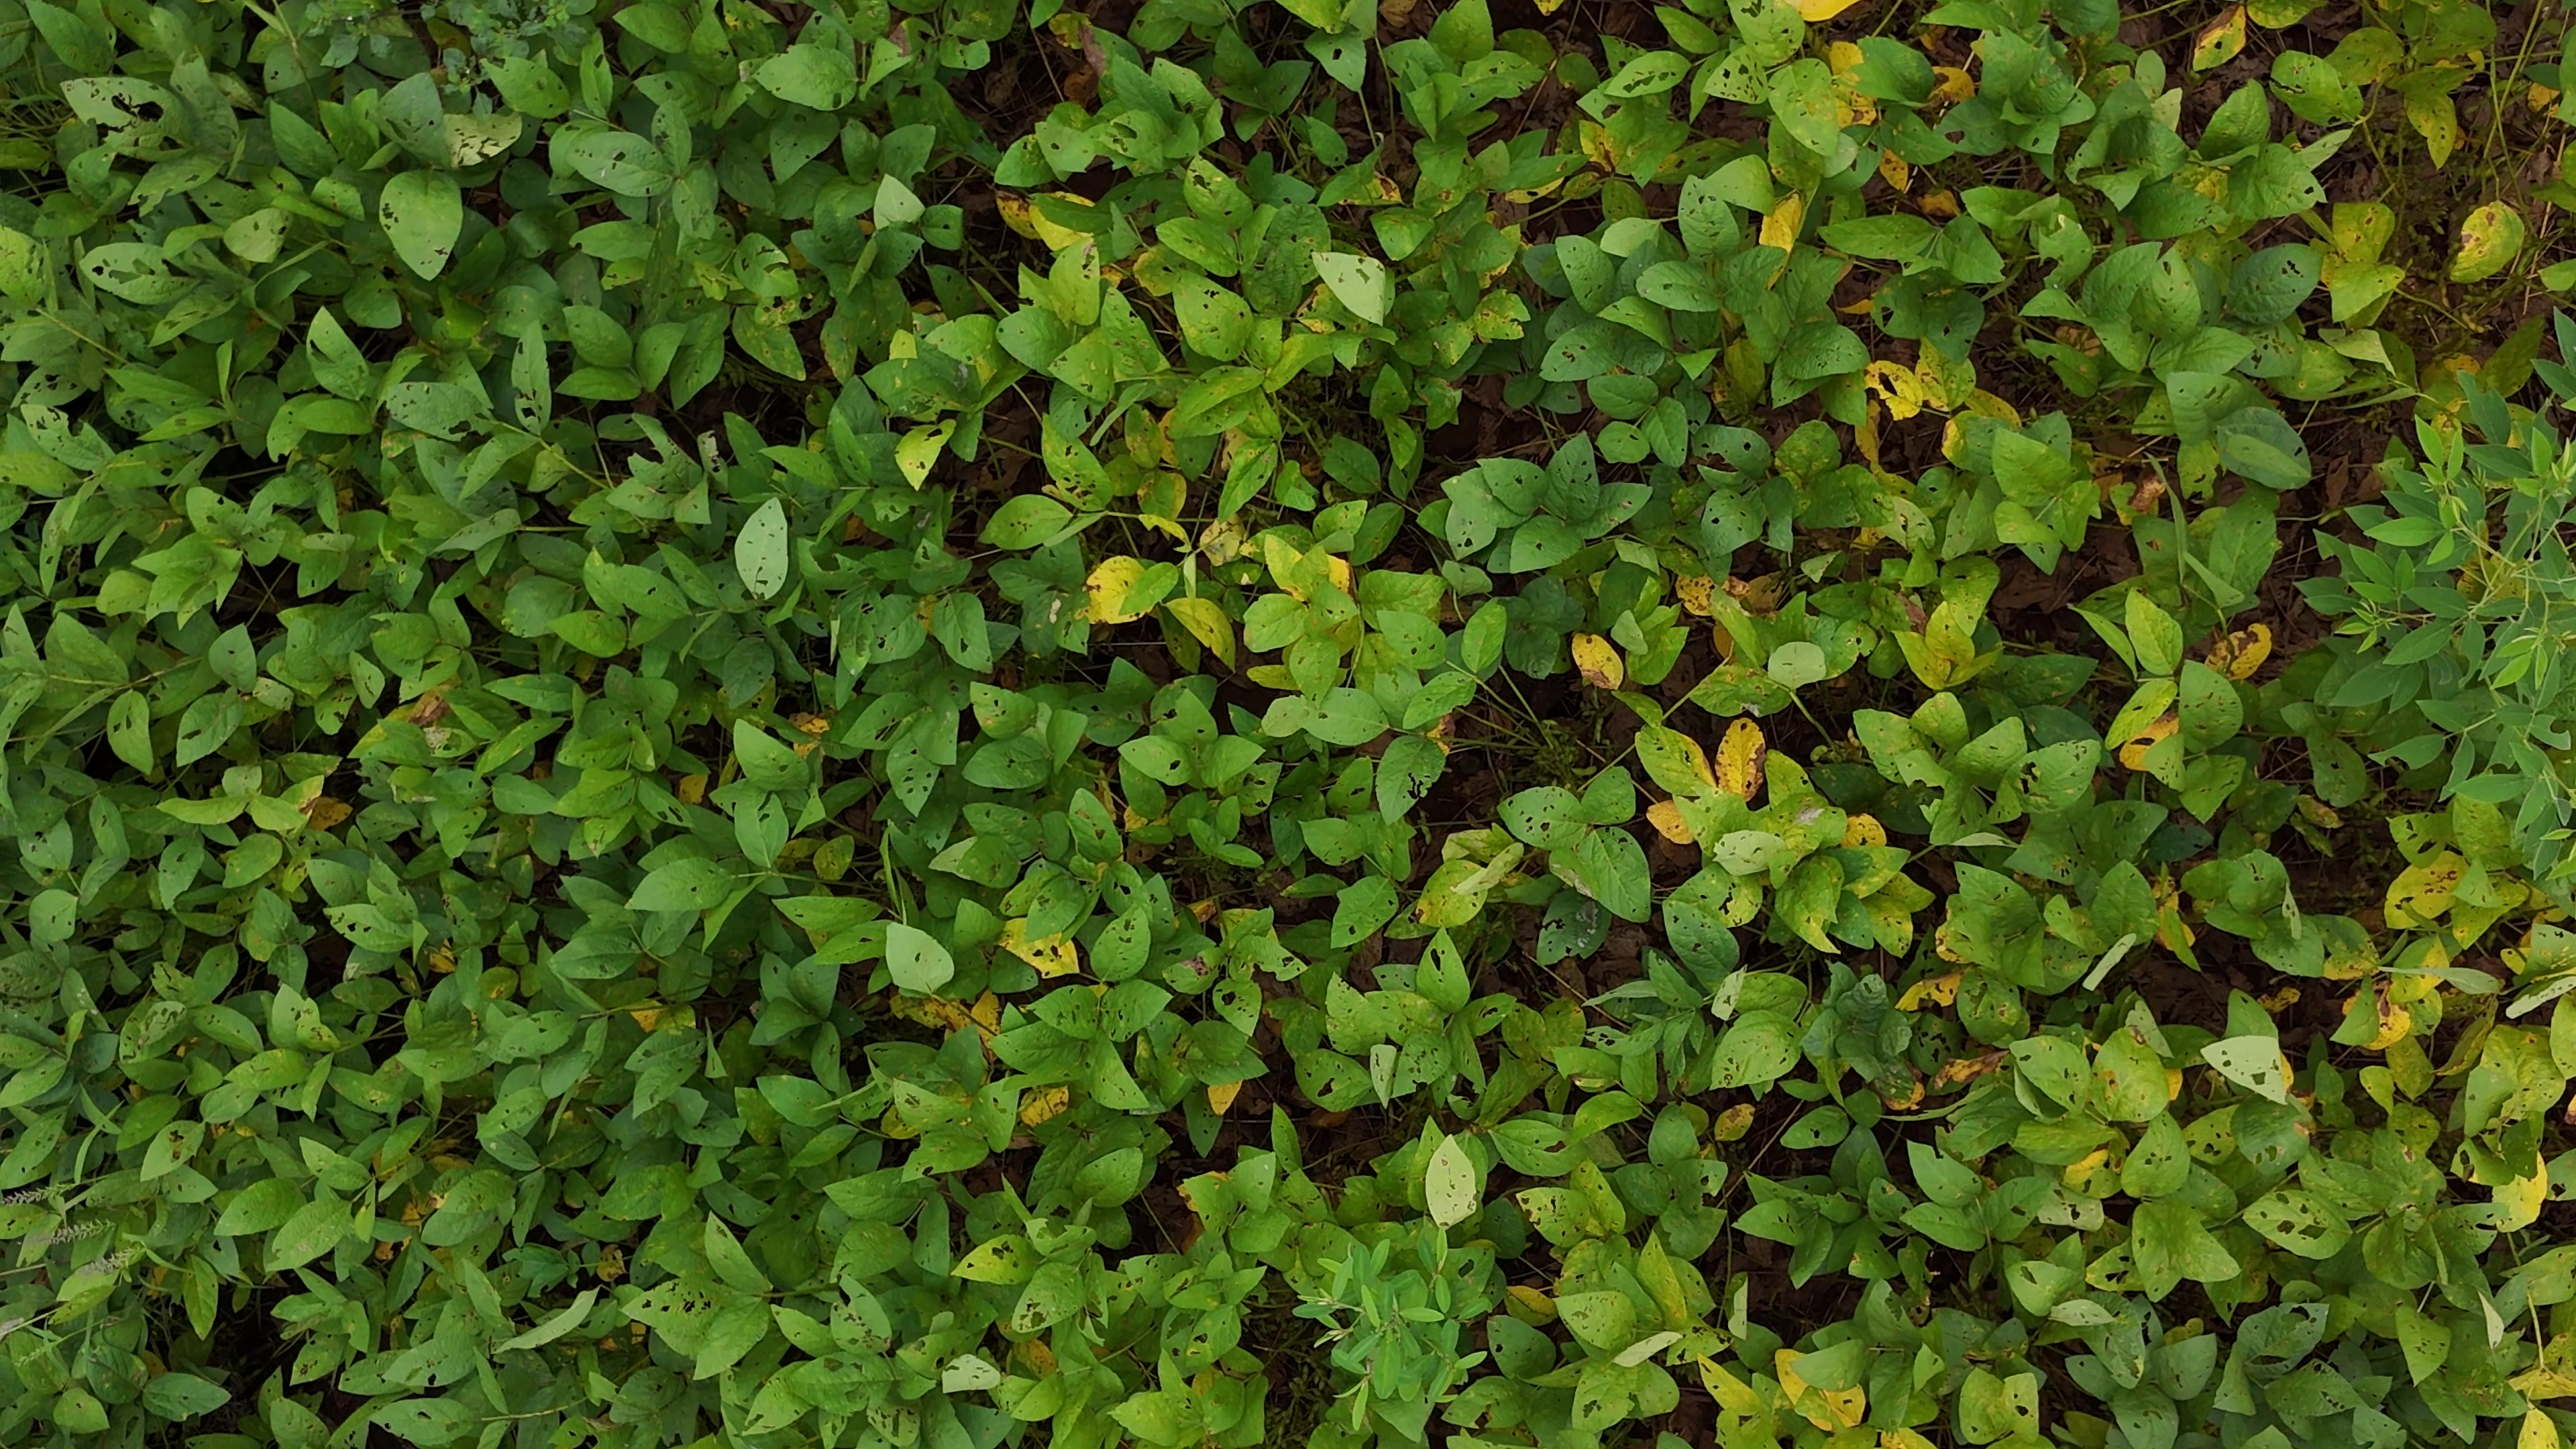
Label: Rust